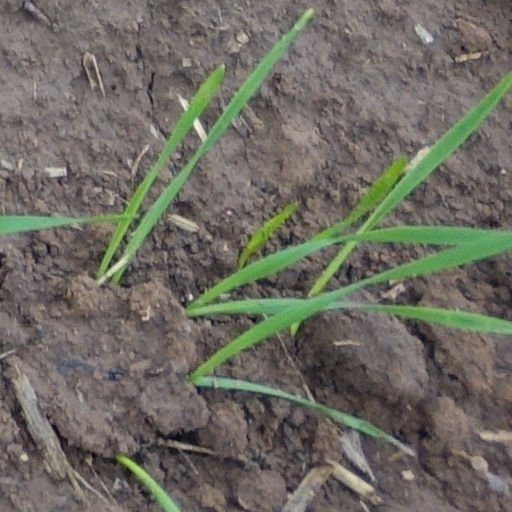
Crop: wheat